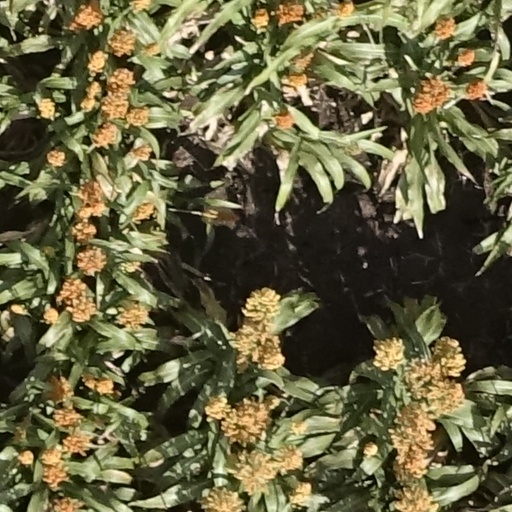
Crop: sorghum